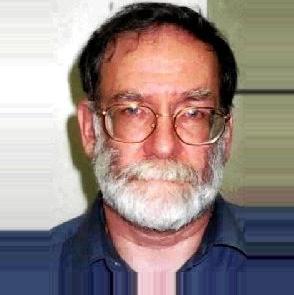
Age: 53